Valais

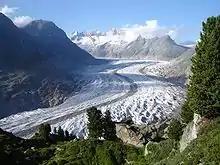
The Aletsch Glacier, largest in the Alps

In 1810, the Rhodanic Republic was annexed by the First French Empire as the departement of Simplon. The department was occupied by Austrian troops in late 1813; on 4 August 1815, Valais finally entered the Swiss Confederation as a canton. In 1845, Valais joined the Catholic separatist league ("Sonderbund") which led to what is called the Sonderbund War. Under General Henri Dufour, 99,000 Swiss Federal troops were faced by 79,000 Separatists, but in the end, Valais chose not to fight.